LFG Roland D.XV

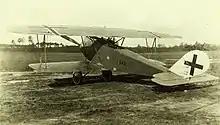
LFG Roland D.XV third prototype

The third prototype of the D.XV had a completely different fuselage and empennage, which dispensed with the molded wooden shell of previous Roland aircraft and used a more conventional fabric over-frame construction typical of the period. However, it tapered to a horizontal knife edge that doubled as the hinge for the single-piece overhung elevator. It was an unequal span, single-bay biplane with constant chord unswept wings separated by N-form interplane struts. The wing cellule was also redesigned compared to the earlier D.XVs. A radiator extended out from the leading edge of the top wing. The cabane structure was built of four tubular steel vees, angling out from the fuselage to connect upper and lower longerons to the upper wing spars. Overhung ailerons were used on the upper wing only. The fin carried a rounded, balanced rudder smoothly profiled with it, which bottomed well above the elevator. The undercarriage was similar to that of the first D.XVs.